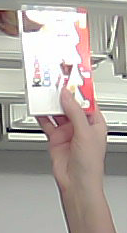
Product: kinder_chocolate